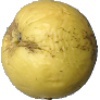
Label: Apple Golden 1